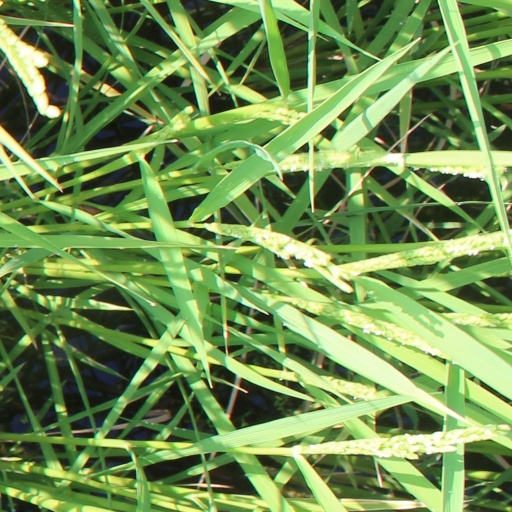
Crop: rice